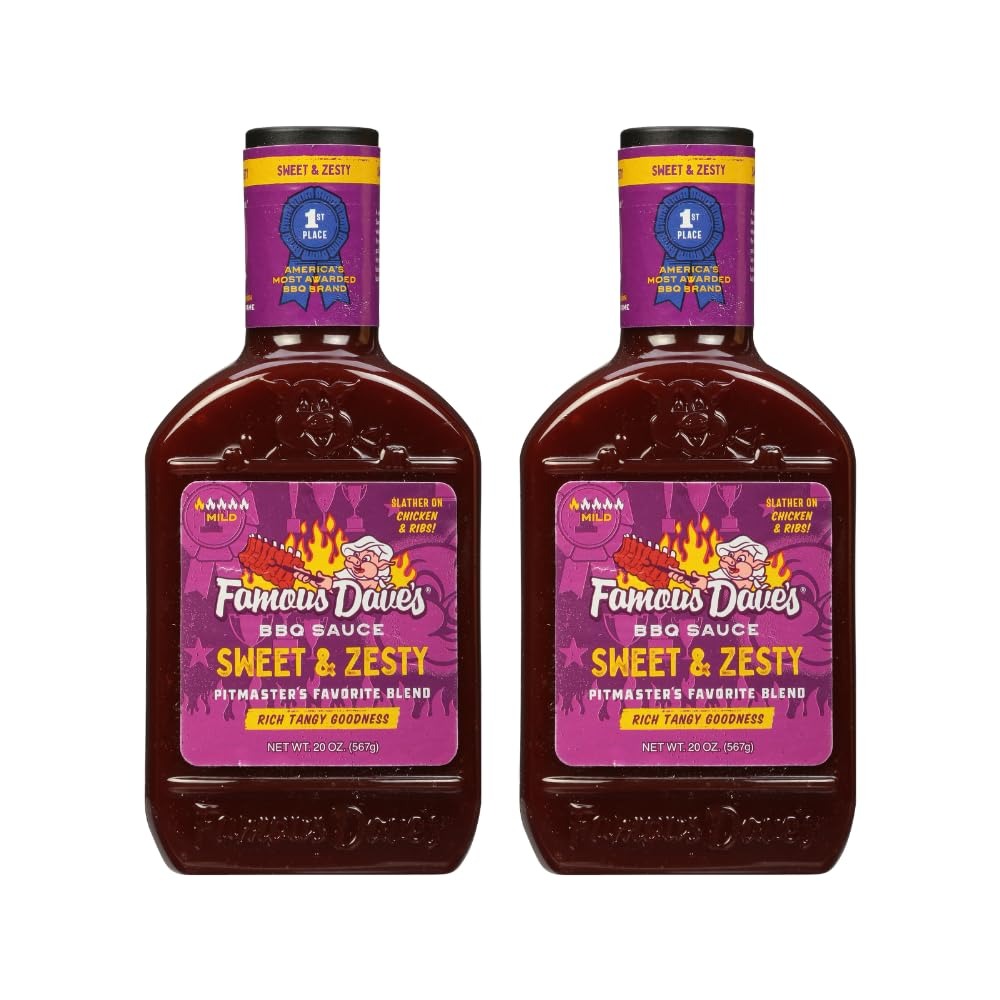
Item Name: Famous Dave's - 2 pck, Sweet & Zesty BBQ Sauce (40 oz.)
Bullet Point 1: The Sweet & Zesty BBQ Sauce, 40 ounce, from Famous Dave's - 2 pack
Bullet Point 2: SWEET & TANGY PERFECTION: This sauce delivers a wave of flavor that perfectly balances sweet and tangy notes. Made with a blend of tomatoes, malt vinegar, and hand-picked herbs and spices.
Bullet Point 3: ALL-AMERICAN FAVORITE: Famous Dave's Sweet & Zesty is a crowd-pleasing BBQ sauce that complements a variety of grilled meats, from ribs and chicken to pork and beef.
Bullet Point 4: GOOD ISN'T GOOD ENOUGH, MAKE IT FAMOUS: Natural flavors, black strap molasses, fruit juices, herbs and spices work together to make Famous Dave's the real deal; You're not just making a meal, you're carrying on a legend
Bullet Point 5: FAMOUS DAVES AUTHENTIC RECIPES: Whether you're smoking ribs, barbecuing steaks, roasting chicken or grilling burgers, we've got award winning spices, sauces and side dishes to make your meal a success
Bullet Point 6: AWARD-WINNING QUALITY: If you’ve experienced our “Big Slab” of ribs or melt-in-your-mouth corn bread from Famous Dave’s, you know our passion for quality and time-honored ingredients and that's why were a Blue Ribbon Brand
Value: 40.0
Unit: Ounce

Price: 3.77